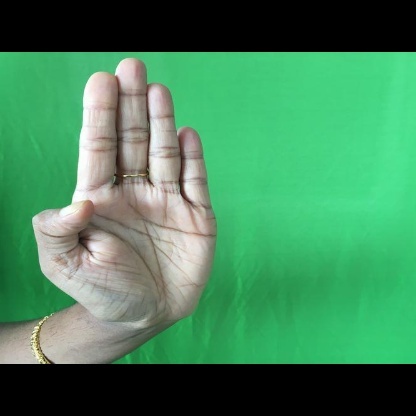
Mudra: Pathaka